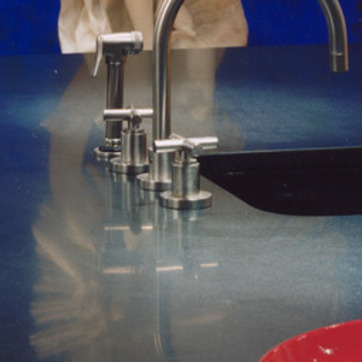
Material: metal